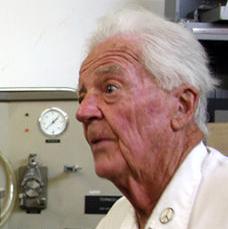
Age: 83